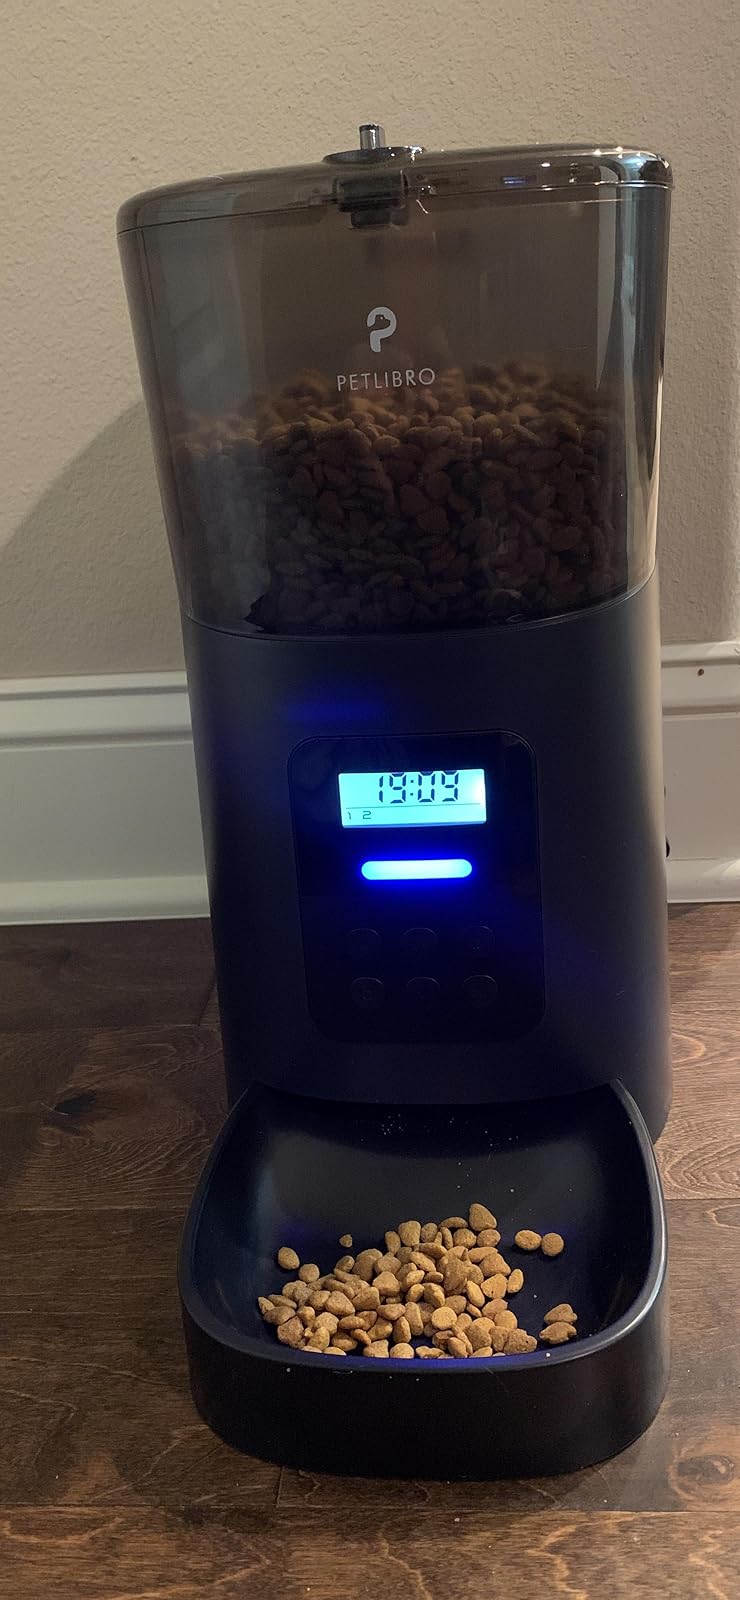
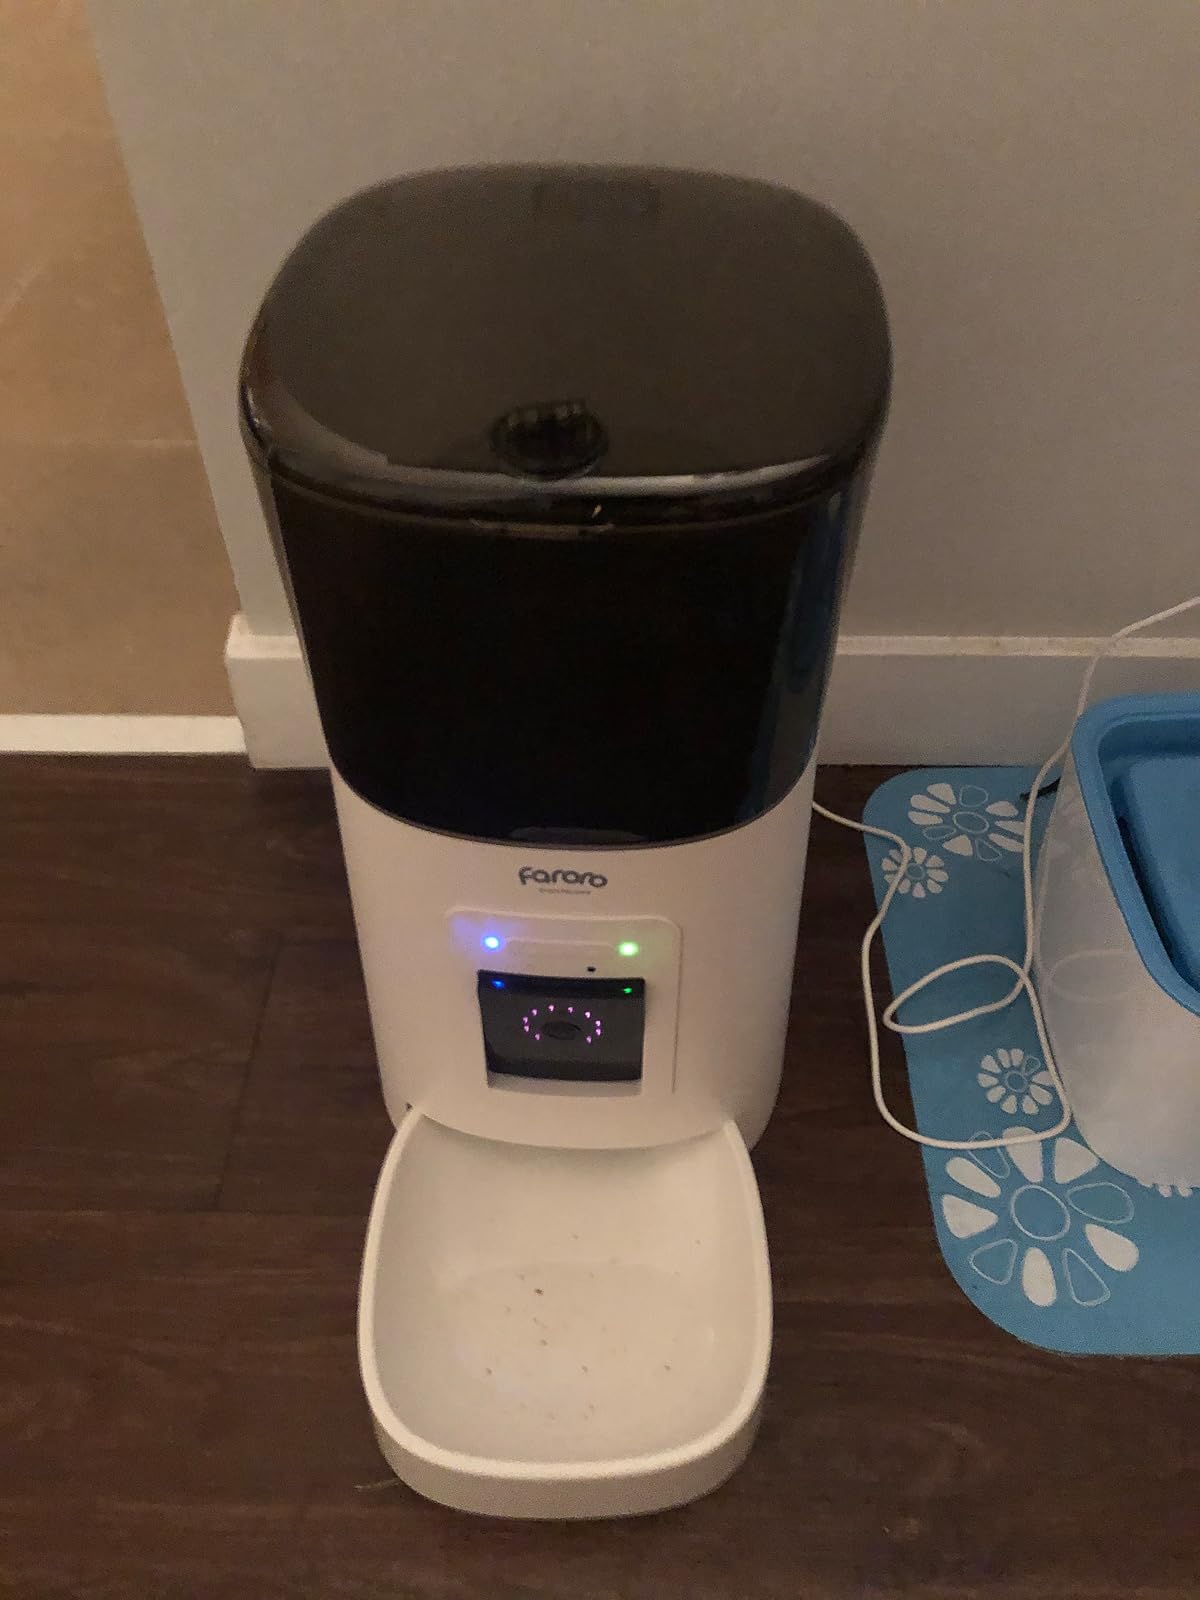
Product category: items_feeder
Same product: no